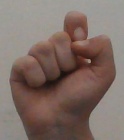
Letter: fa